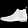
Label: Ankle boot